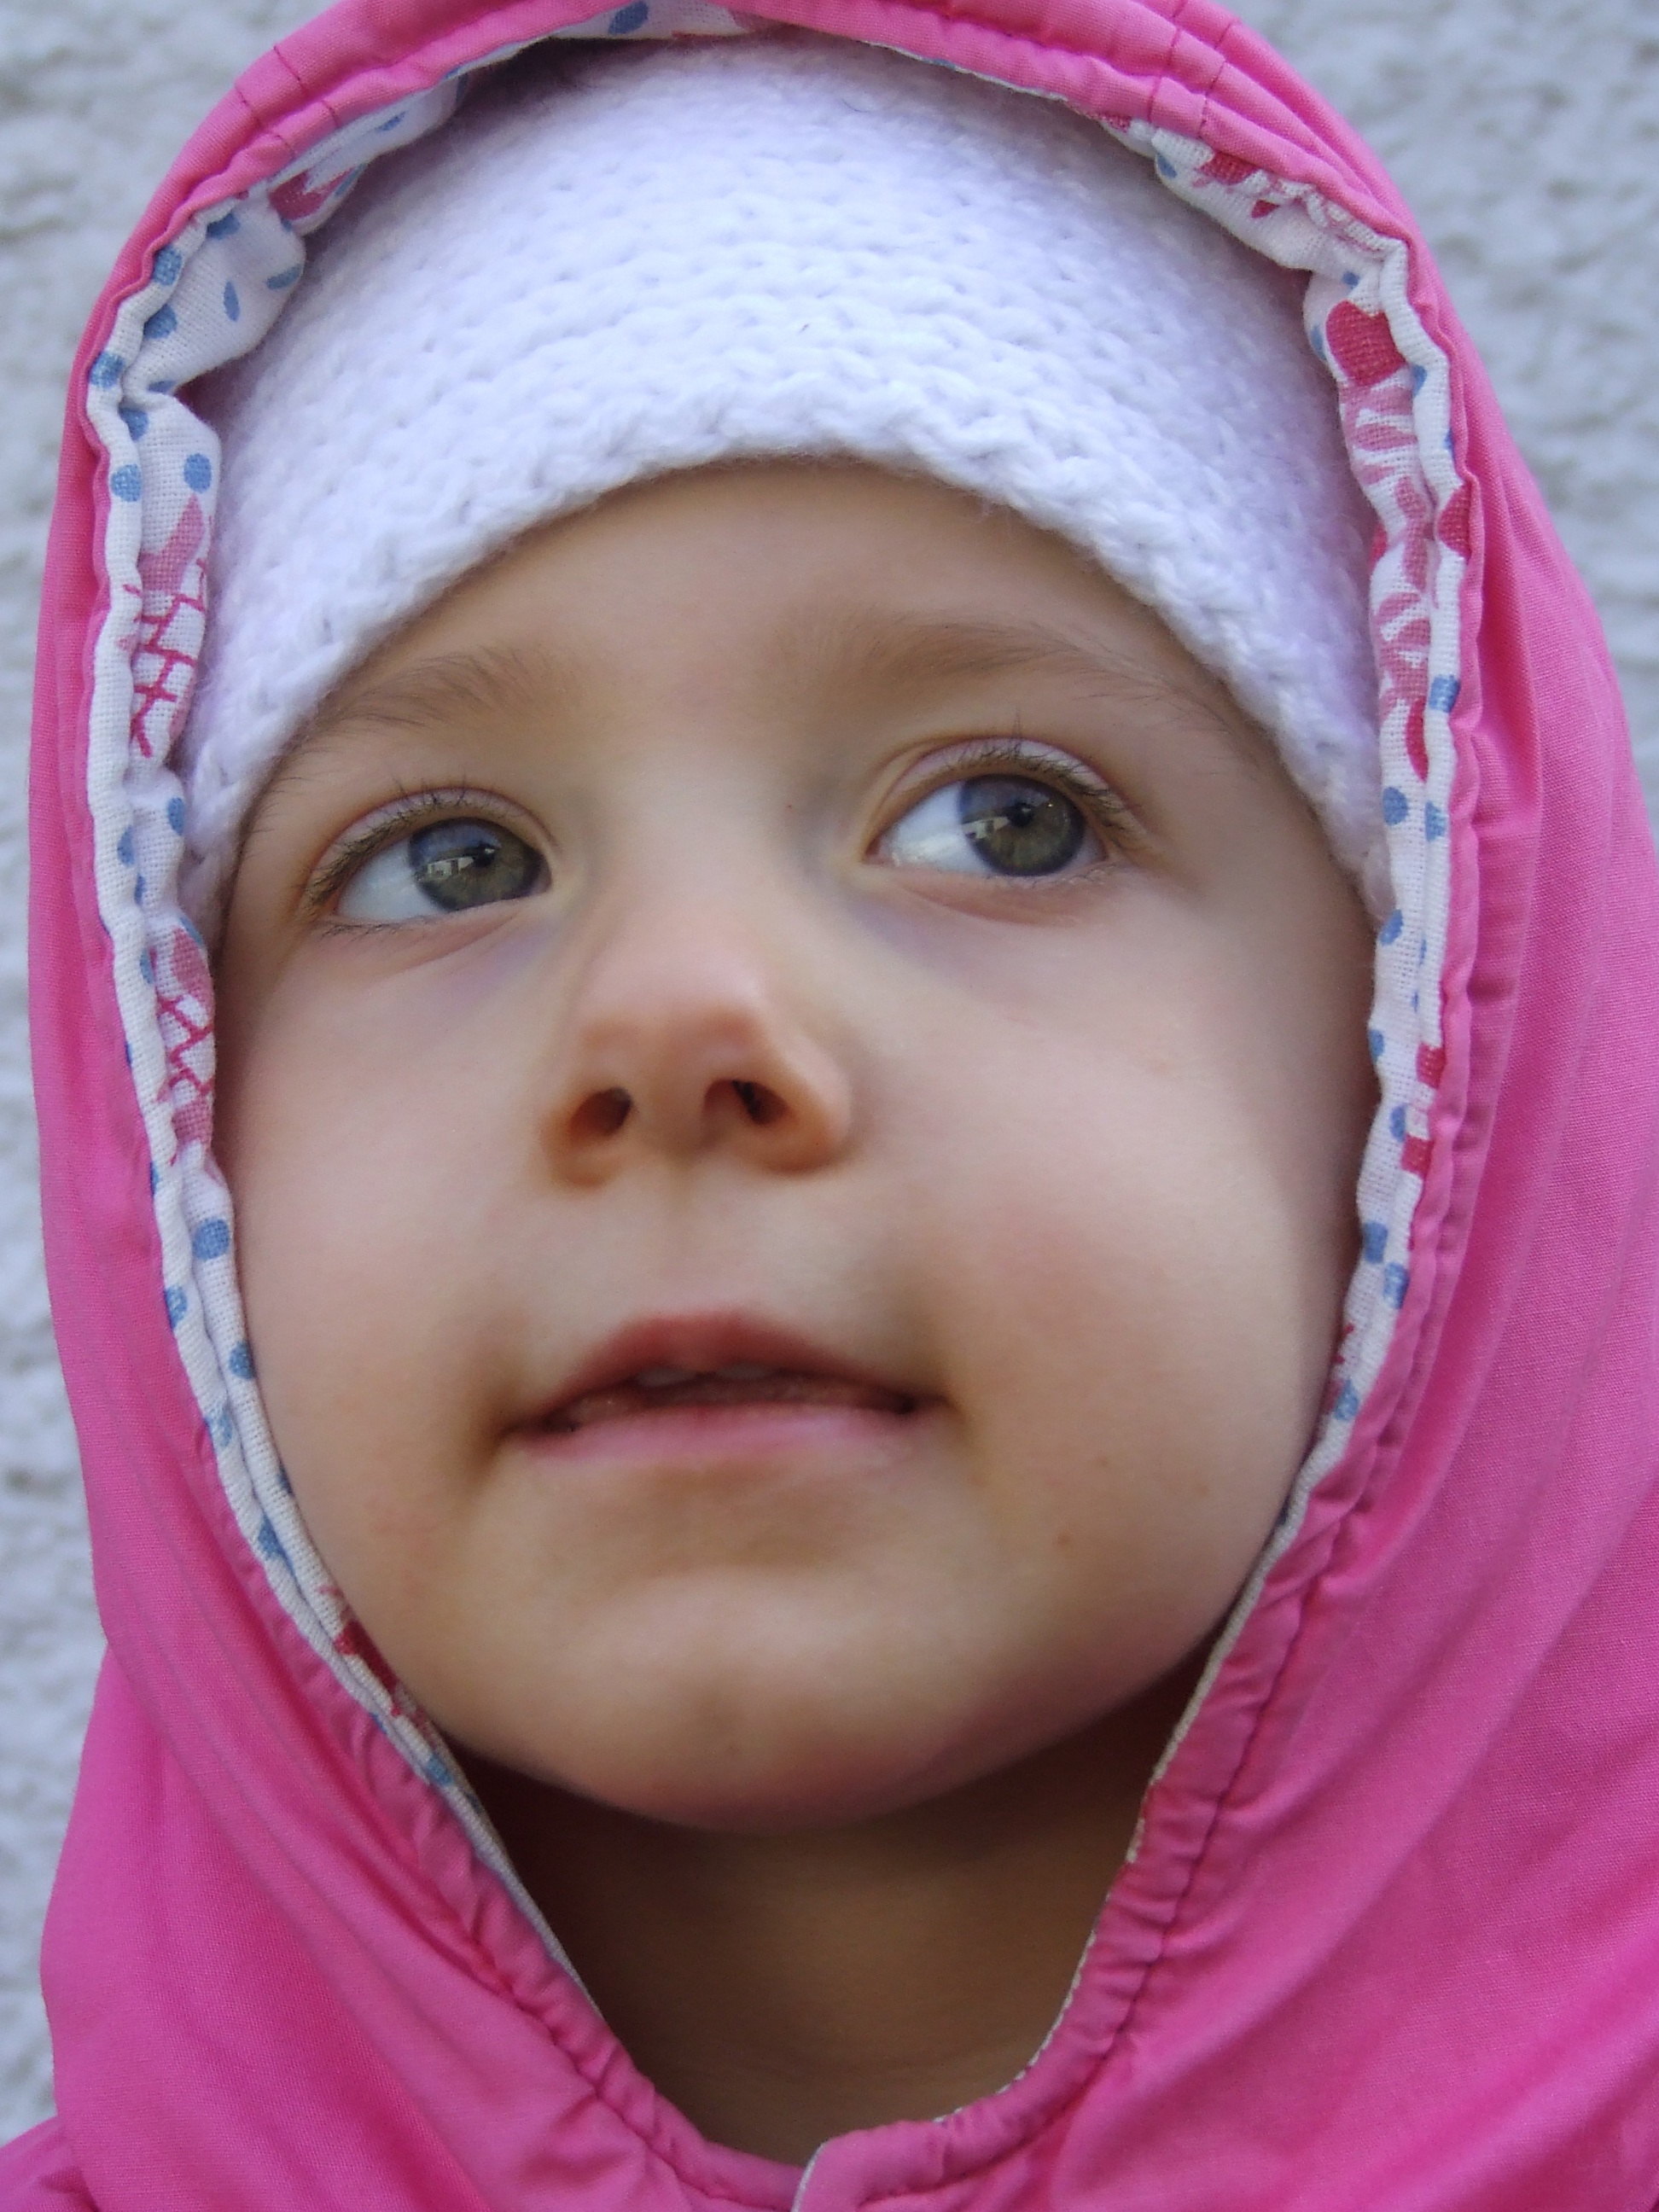
person, winter, girl, view, portrait, child, pink, facial expression, smile, human body, face, nose, infant, toddler, eye, head, skin, organ, portrait photography